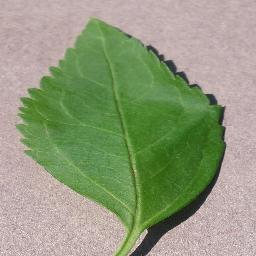
Label: Cherry___healthy